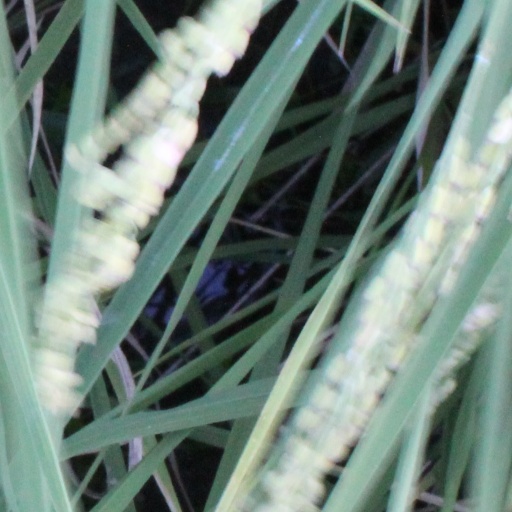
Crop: rice